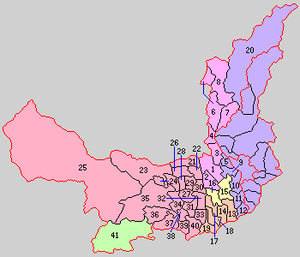
Le district de Nakakoma est un district de la préfecture de Yamanashi, au Japon.